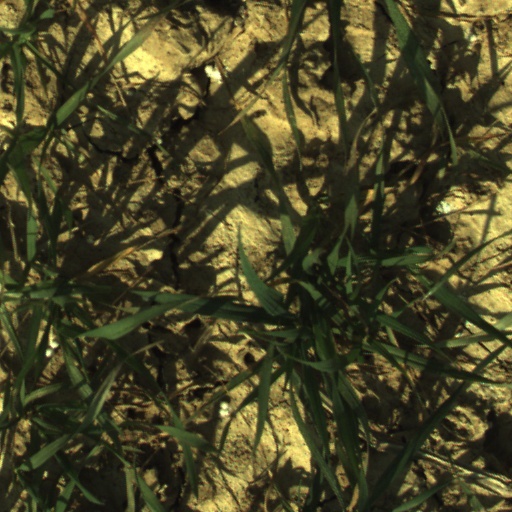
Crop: wheat